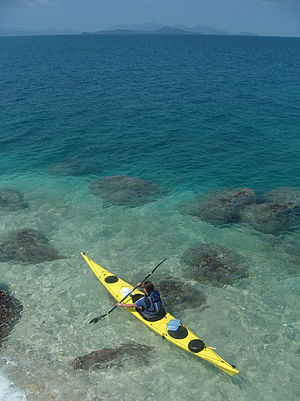
Havkajak
Moderne havkajak.
Havkajak er betegnelsen for en kajak, der er designet til tursejlads, hvor der i båden er plads til oppakning i adskilte vandtætte rum. En havkajak er en slank meget elegant båd, der padles frem med en to-bladet åre kaldet en pagaj. Denne sættes skiftevis i vandet på hver side af båden, og driver denne fremad. Der kræves ikke store kræfter for at ro en kajak, og bådens slanke facon får den til at glide let gennem vandet.